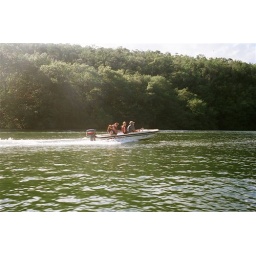
The Phillips family passes as the motorboat flotilla heads to the dock and bar by the highway bridge.